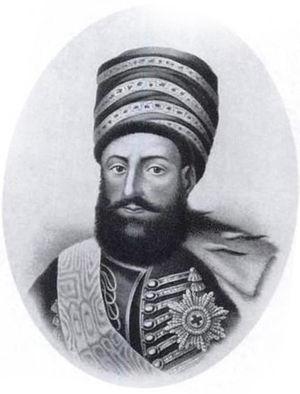
Tskhinvali, connu aussi comme Tskhinval, est la capitale de l'Ossétie du Sud, territoire du Caucase au statut contesté. Peuplée majoritairement par des Ossètes depuis les années 1950, la ville se situe sur la rivière Liakhvi, environ 100 kilomètres au nord-ouest de Tbilissi, capitale de la Géorgie, et à vingt-cinq kilomètres de la frontière avec la Russie.